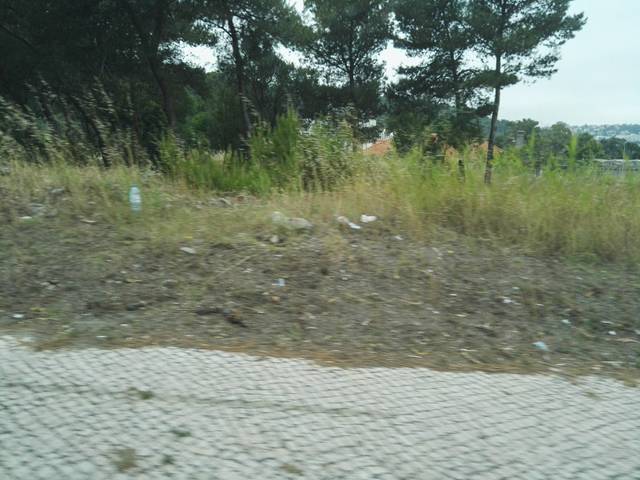
Region: Portugal
Coordinates: 38.701, -9.255